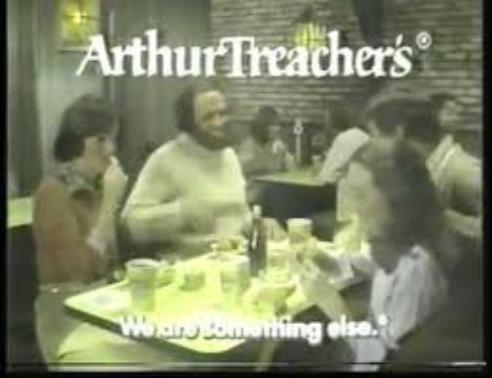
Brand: Arthur Treacher's Fish & Chips
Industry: Food